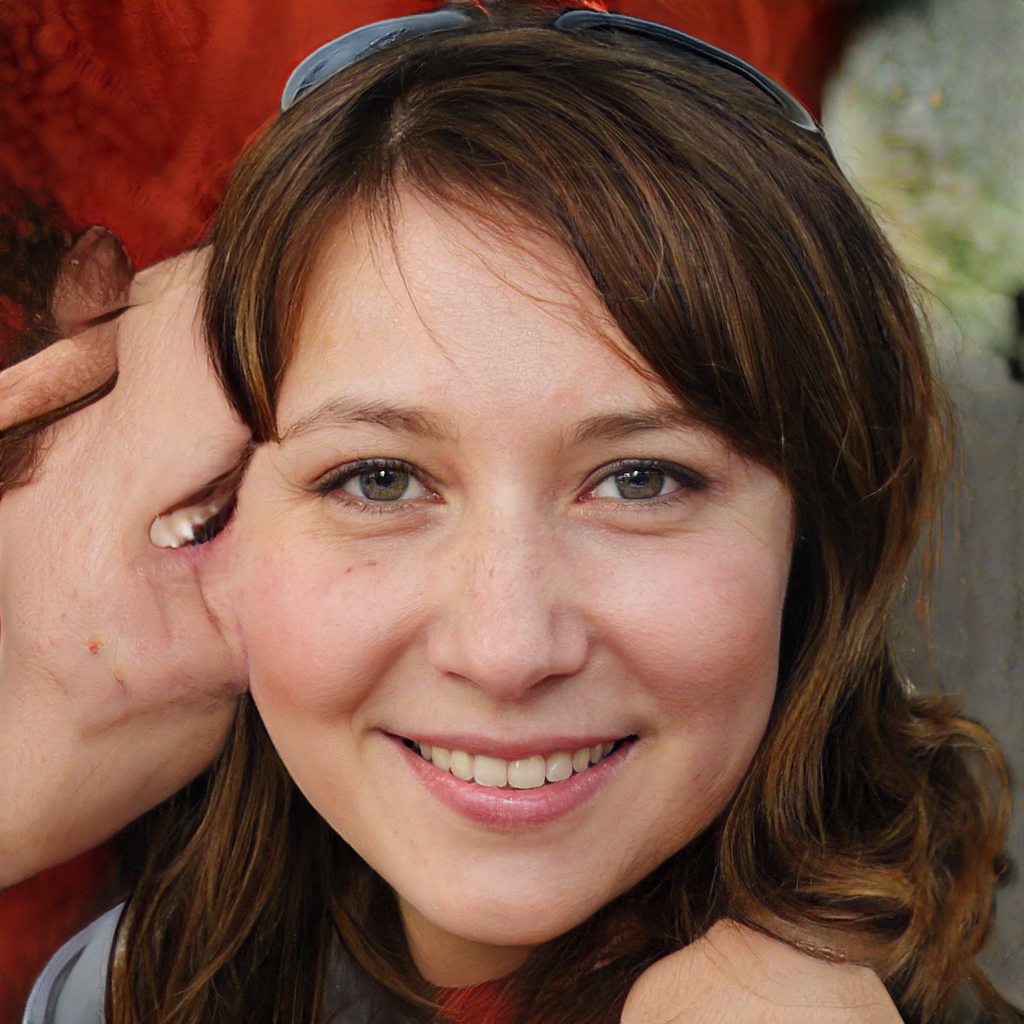
Label: Colored